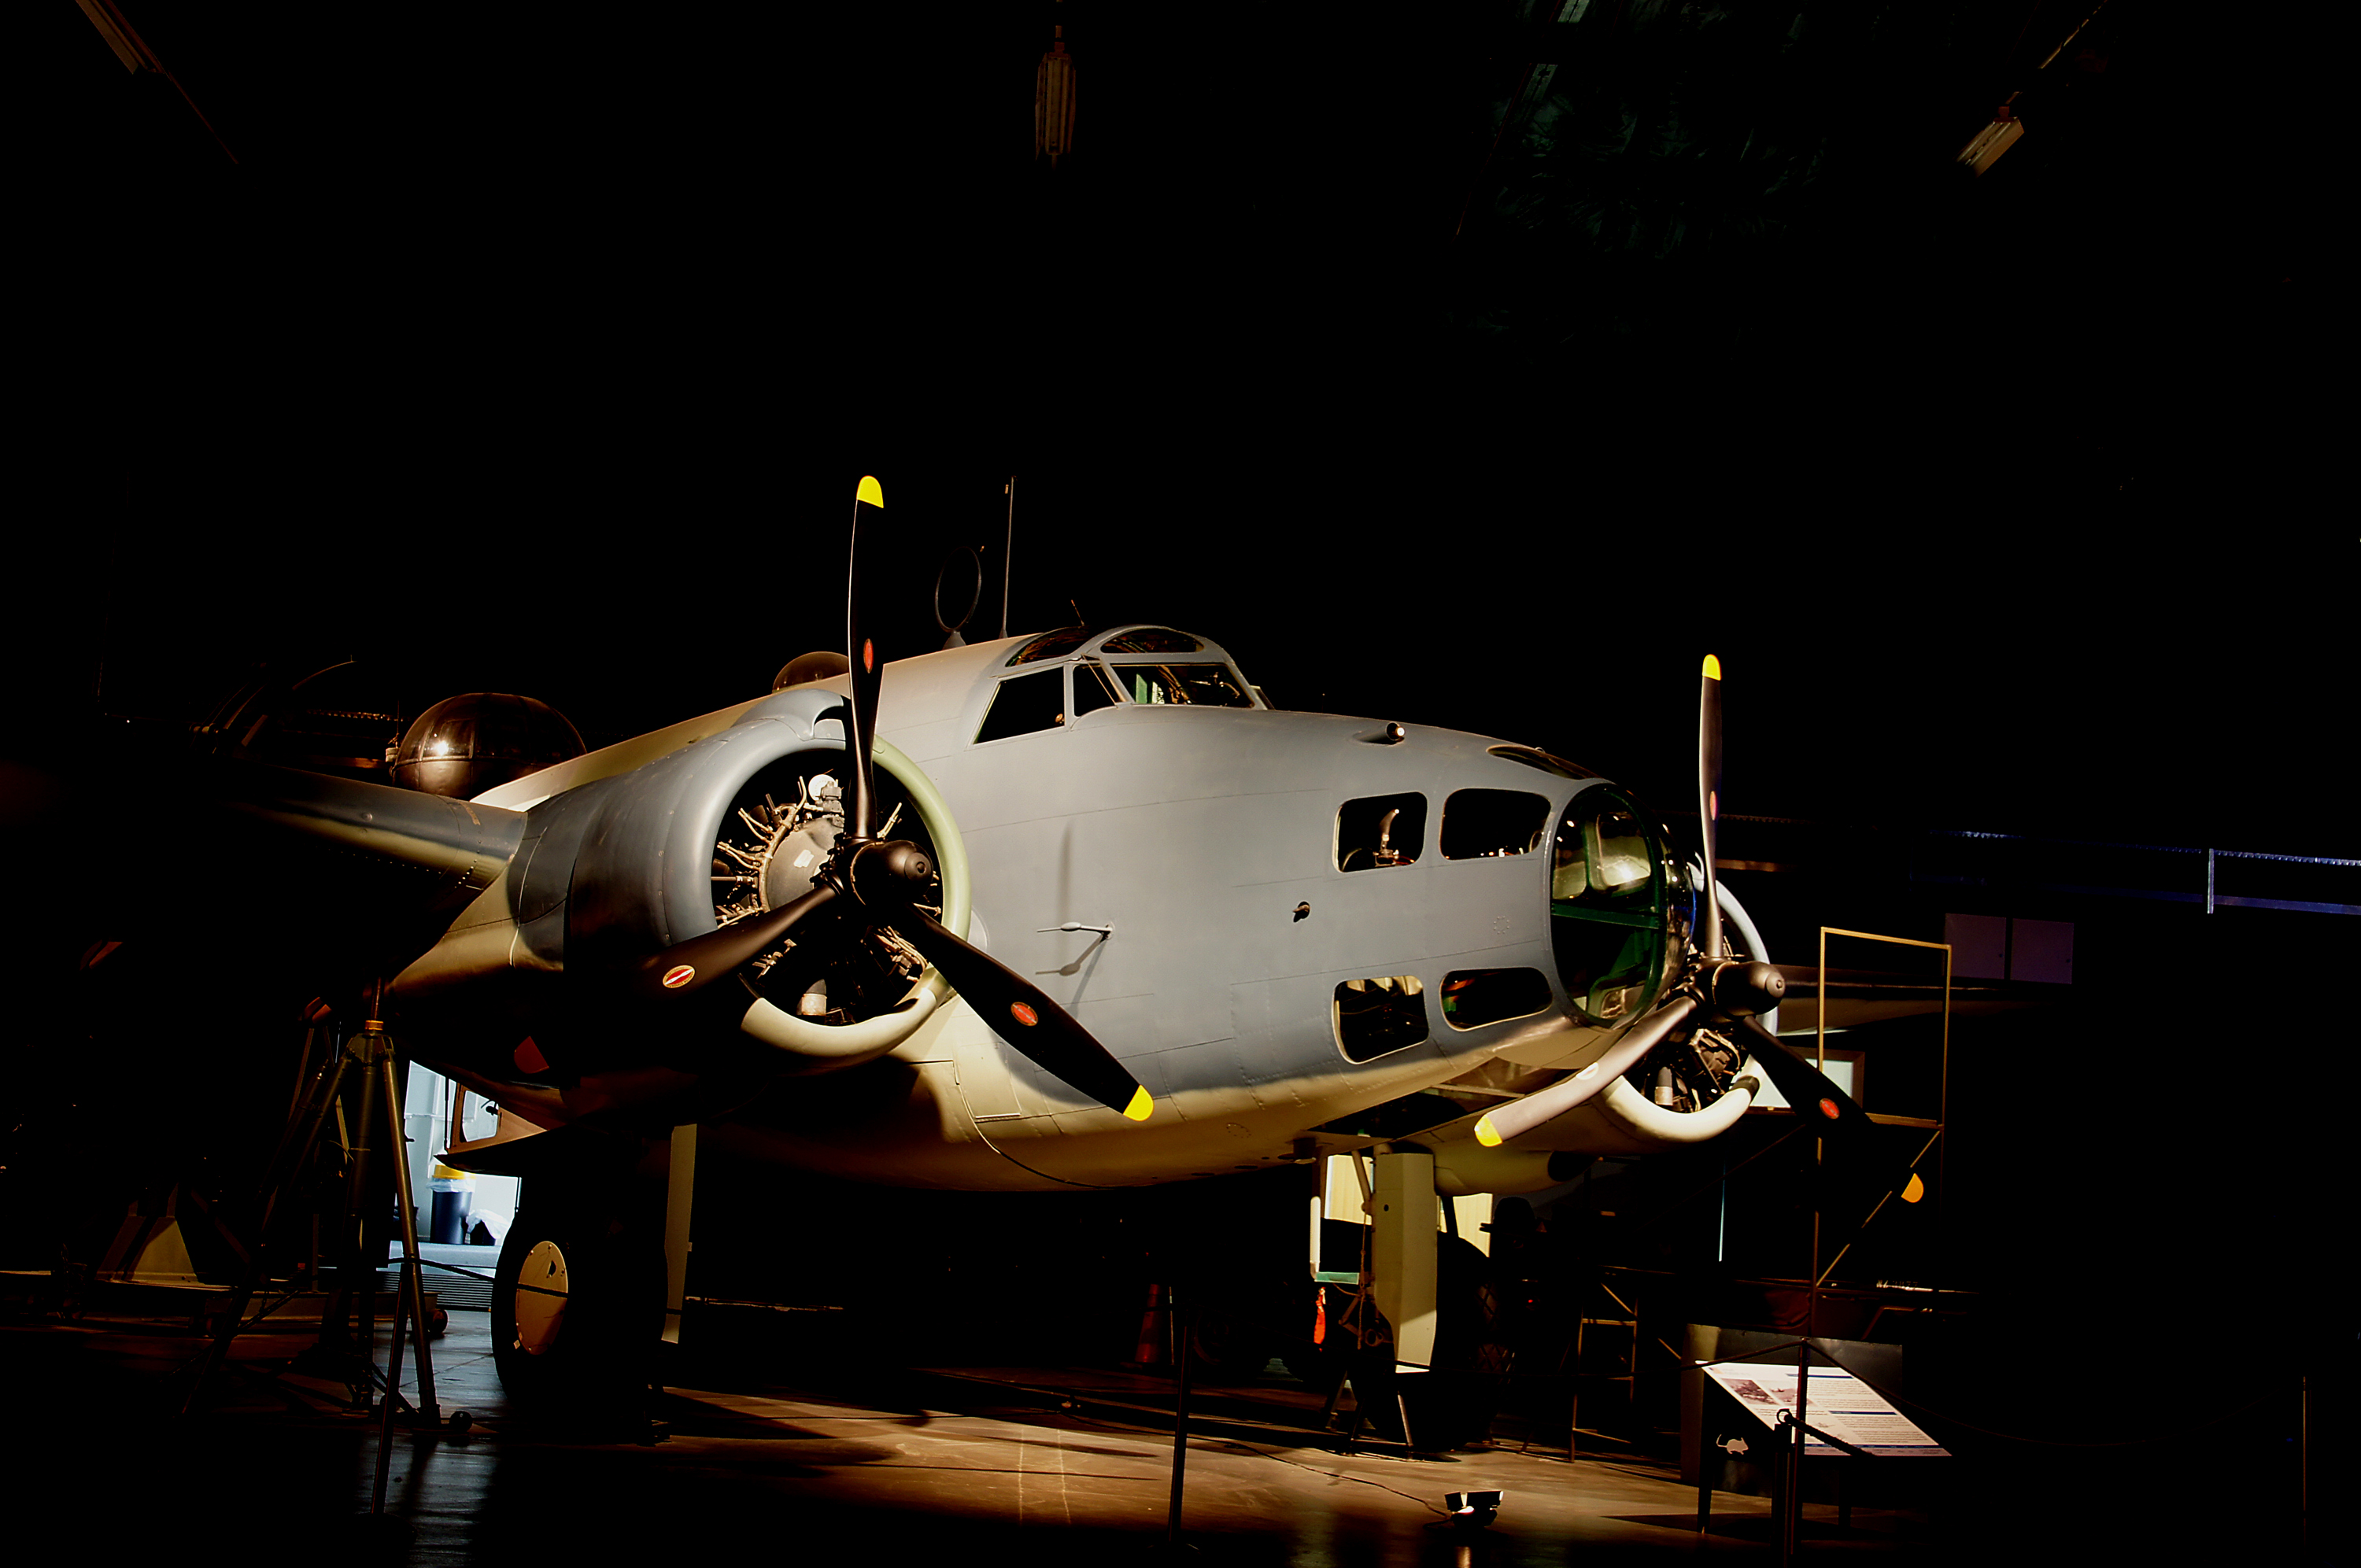
night, airplane, aircraft, vehicle, aviation, space, airliner, lockheedhudsonmk111, lockheed, aircraftdisplays, military aircraft, atmosphere of earth, aerospace engineering, aircraft engine